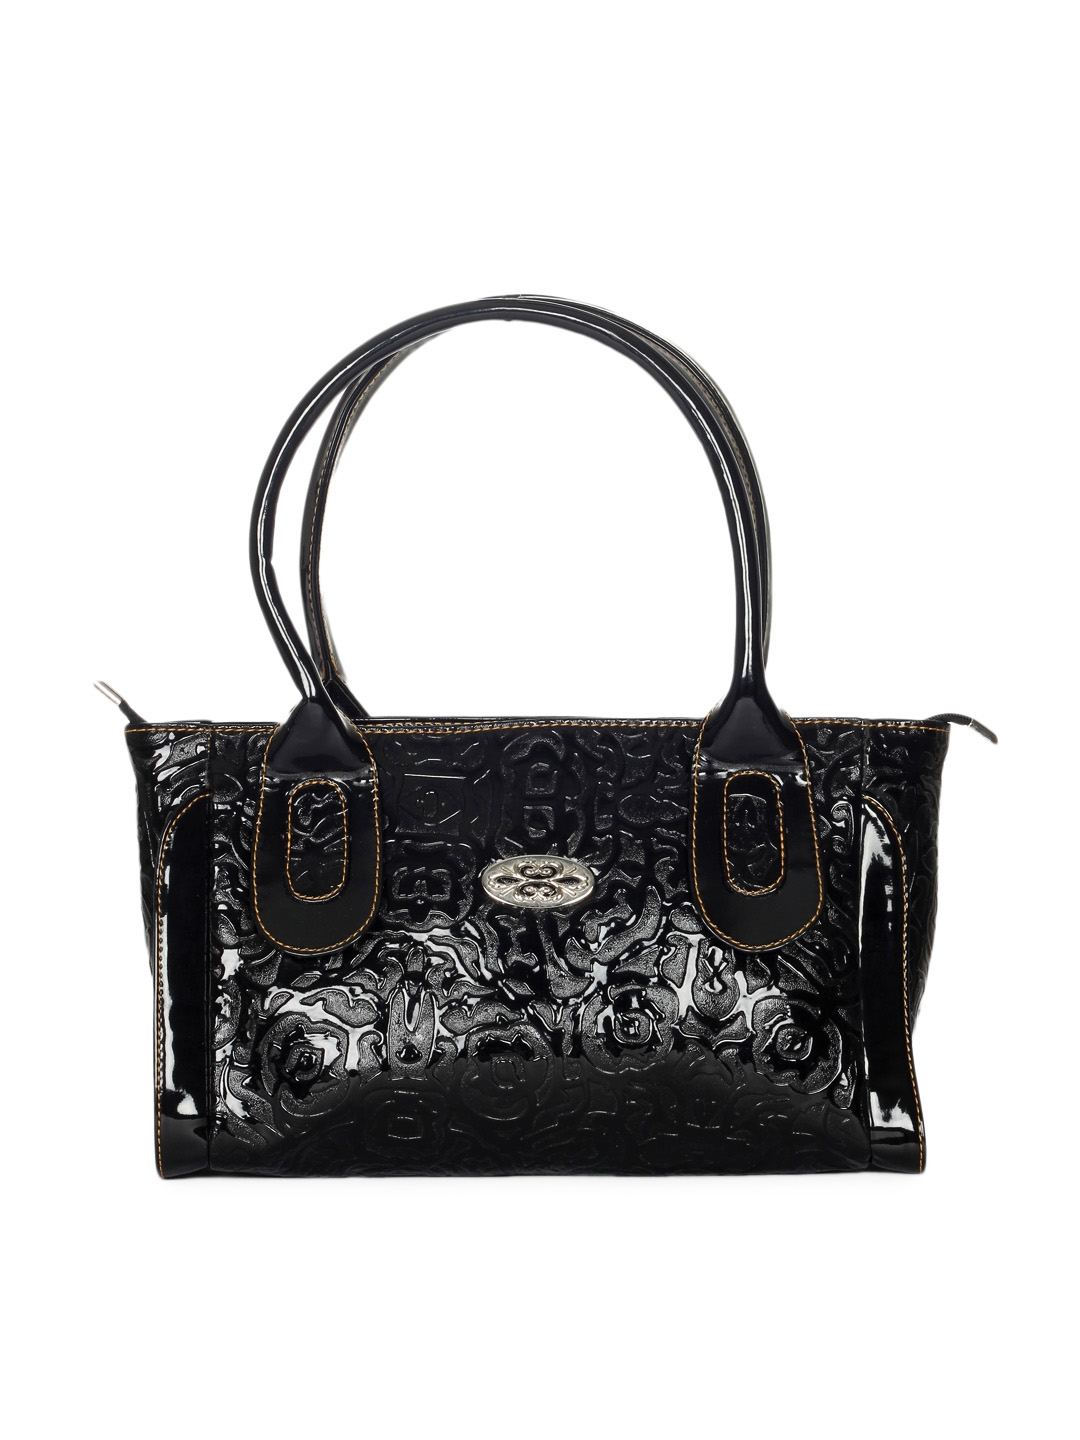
Spice Art Women Black Handbag
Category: Accessories / Bags / Handbags
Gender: Women
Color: Black
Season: Summer 2015
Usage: Casual